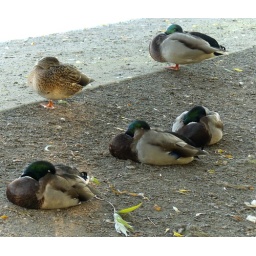
Found these bunch of ducks sleeping under a tree on the shore of the lost lagoon in Stanley Park.